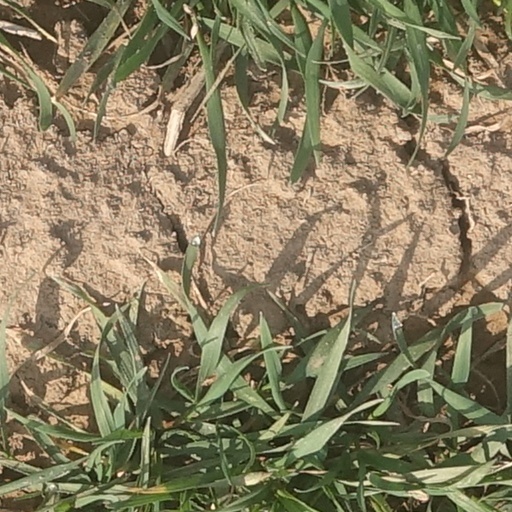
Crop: wheat